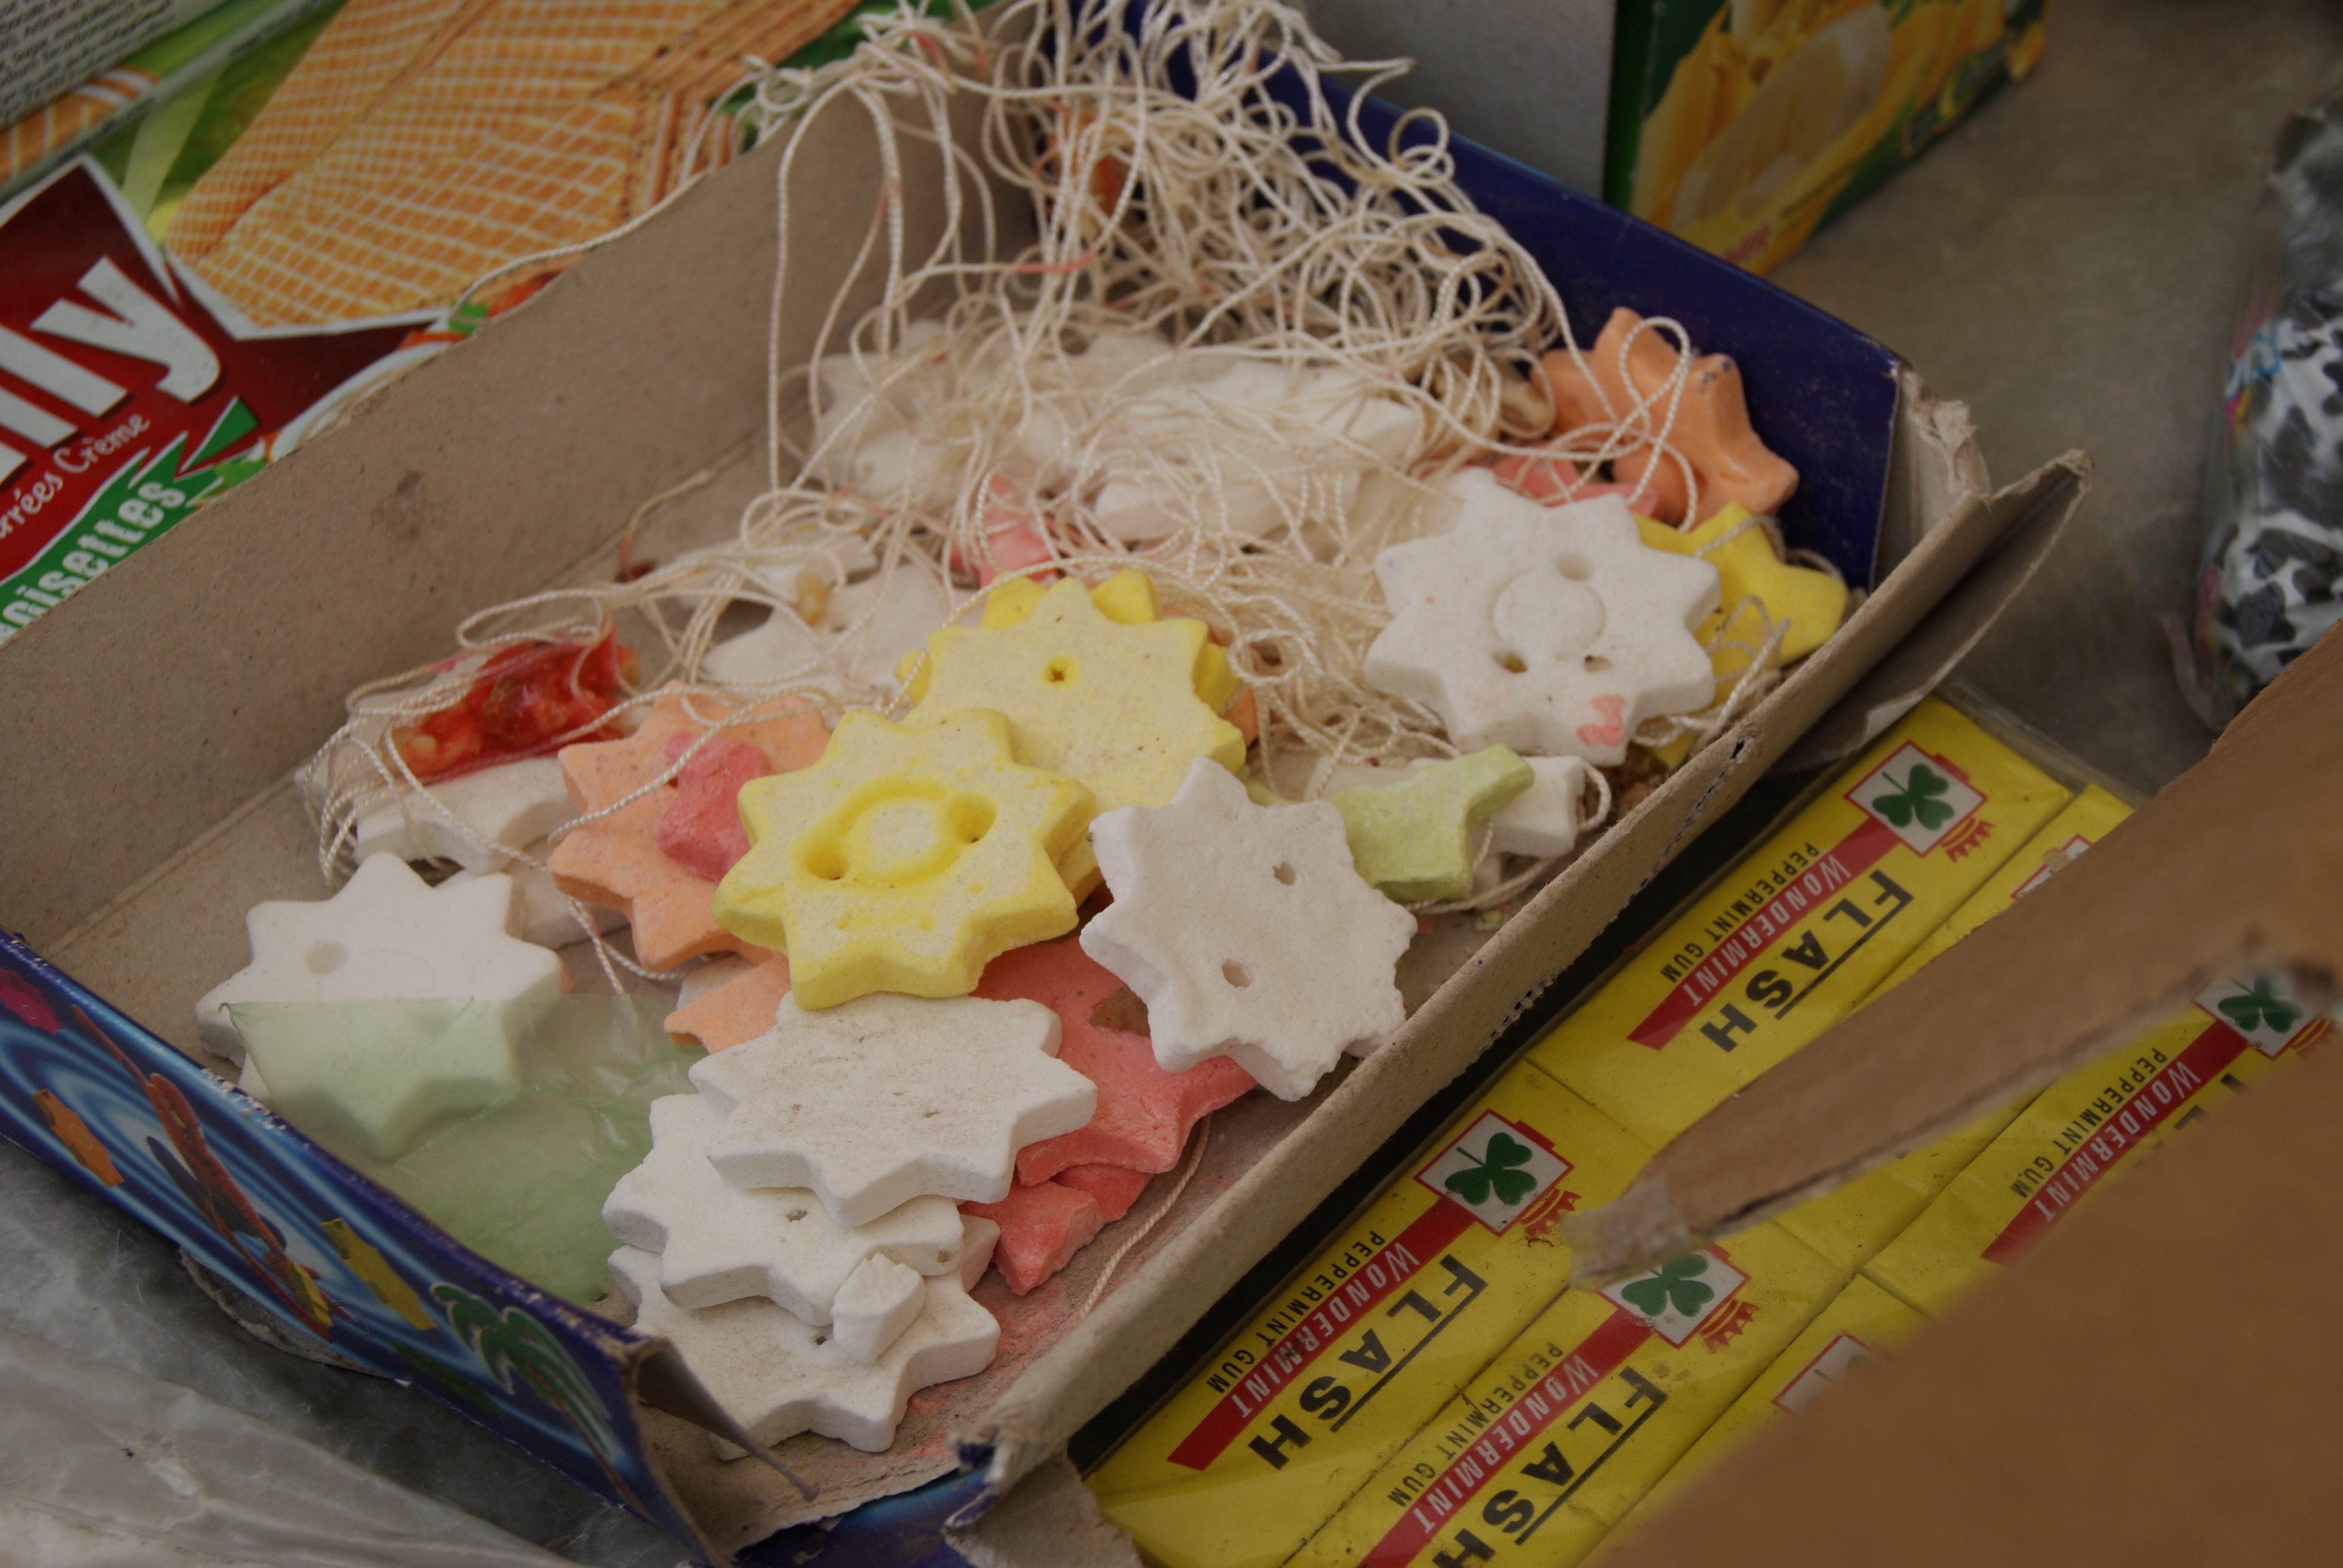
sweets, white, yellow, orange, sugar, tangier, morocco, children, snoep, tanger, marokko, kinderen, wit, geel, oranje, suiker, food, comfort food, cuisine, dish, ingredient, side dish